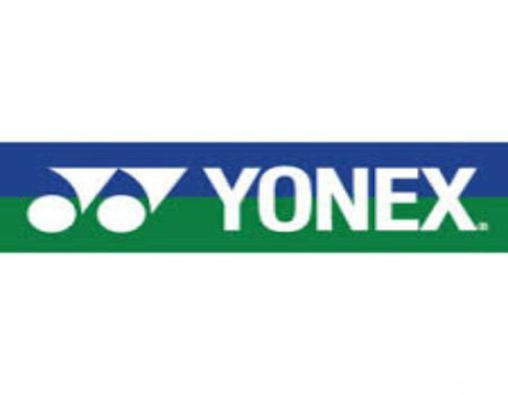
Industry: Sports